Melbourne Cup

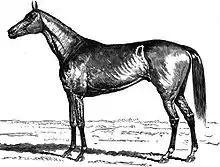
Martini-Henry, the 1883 Melbourne Cup winner

Frederick Standish, member of the Victorian Turf Club and steward on the day of the first Cup, was credited with forming the idea to hold a horse race and calling it the "Melbourne Cup".